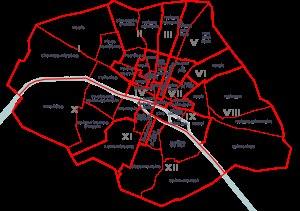
On désigne par ancien 12ᵉ arrondissement de Paris le douzième des douze anciens arrondissements de Paris créés en 1795 et ayant existé jusqu'en 1860, année de l'agrandissement de Paris et de la réorganisation en vingt arrondissements, par la loi du 16 juin 1859.
On désigne par ancien 11ᵉ arrondissement de Paris le onzième des douze anciens arrondissements de Paris créés en 1795 et ayant existé jusqu'en 1860, année de l'agrandissement de Paris et de la réorganisation en vingt arrondissements, par la loi du 16 juin 1859.
On désigne par ancien 10ᵉ arrondissement de Paris le dixième des douze anciens arrondissements de Paris créés en 1795 et ayant existé jusqu'en 1860, année de l'agrandissement de Paris et de la réorganisation en vingt arrondissements, par la loi du 16 juin 1859.
On appelle ancien 3ᵉ arrondissement de Paris le troisième des douze arrondissements de Paris créés en 1795 et ayant existé jusqu'en 1860, année de l'agrandissement de Paris et de la réorganisation en vingt arrondissements, par la loi du 16 juin 1859.
On désigne par ancien 2ᵉ arrondissement de Paris le deuxième des douze arrondissements de Paris créés en 1795 et ayant existé jusqu'en 1860, année de l'agrandissement de Paris et de la réorganisation en vingt arrondissements, par la loi du 16 juin 1859.
Les anciens arrondissements de Paris sont les 12 arrondissements de la ville de Paris, depuis leur création en 1795 jusqu'à la réorganisation par la loi du 16 juin 1859 en vingt nouveaux arrondissements.
On désigne par ancien 1ᵉʳ arrondissement de Paris le premier des douze arrondissements de Paris créés en 1795 et ayant existé jusqu'en 1860, année de l'agrandissement de Paris et de la réorganisation en vingt arrondissements, par la loi du 16 juin 1859.
On désigne par ancien 8ᵉ arrondissement de Paris le huitième des douze anciens arrondissements de Paris créés en 1795 et ayant existé jusqu'en 1860, année de l'agrandissement de Paris et de la réorganisation en vingt arrondissements, par la loi du 16 juin 1859.
On désigne par ancien 7ᵉ arrondissement de Paris le septième des douze anciens arrondissements de Paris créés en 1795 et ayant existé jusqu'en 1860, année de l'agrandissement de Paris et de la réorganisation en vingt arrondissements, par la loi du 16 juin 1859.
On désigne par ancien 9ᵉ arrondissement de Paris le neuvième des douze anciens arrondissements de Paris créés en 1795 et ayant existé jusqu'en 1860, année de l'agrandissement de Paris et de la réorganisation en vingt arrondissements, par la loi du 16 juin 1859.
L'ancien 6ᵉ arrondissement de Paris est le sixième des douze anciens arrondissements de Paris créés en 1795 et ayant existé jusqu'en 1860, année de l'agrandissement de Paris et de la réorganisation en vingt arrondissements, par la loi du 16 juin 1859.
On désigne par ancien 5ᵉ arrondissement de Paris le cinquième des douze arrondissements de Paris créés en 1795 et ayant existé jusqu'en 1860, année de l'agrandissement de Paris et de la réorganisation en vingt arrondissements, par la loi du 16 juin 1859.